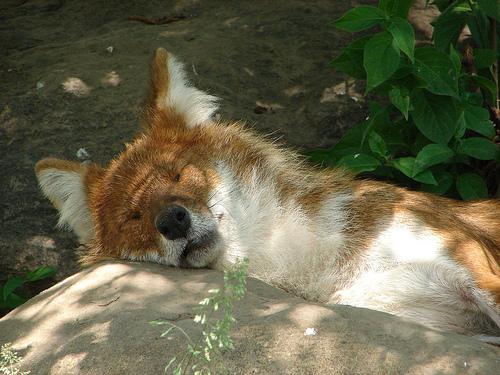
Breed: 209-n000043-dhole